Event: Nepal Earthquake
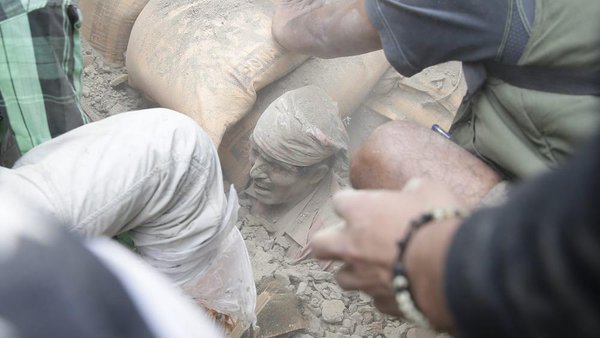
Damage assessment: damage